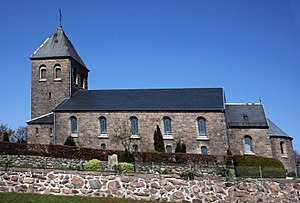
Sankt Clemens Kirke (Bornholm)
Klemens kirke
Sankt Clemens Kirke eller Klemens Kirke i Klemensker på Bornholm blev bygget 1882 og afløste den middelalderlige Sct. Clemens kirke. Kirken er opført i kløvet granit. Det meste af kirkens inventar er fra denne tid. Kirkens oprindelige dekoration var udført af Johan N. Schrøder, men er malet over.